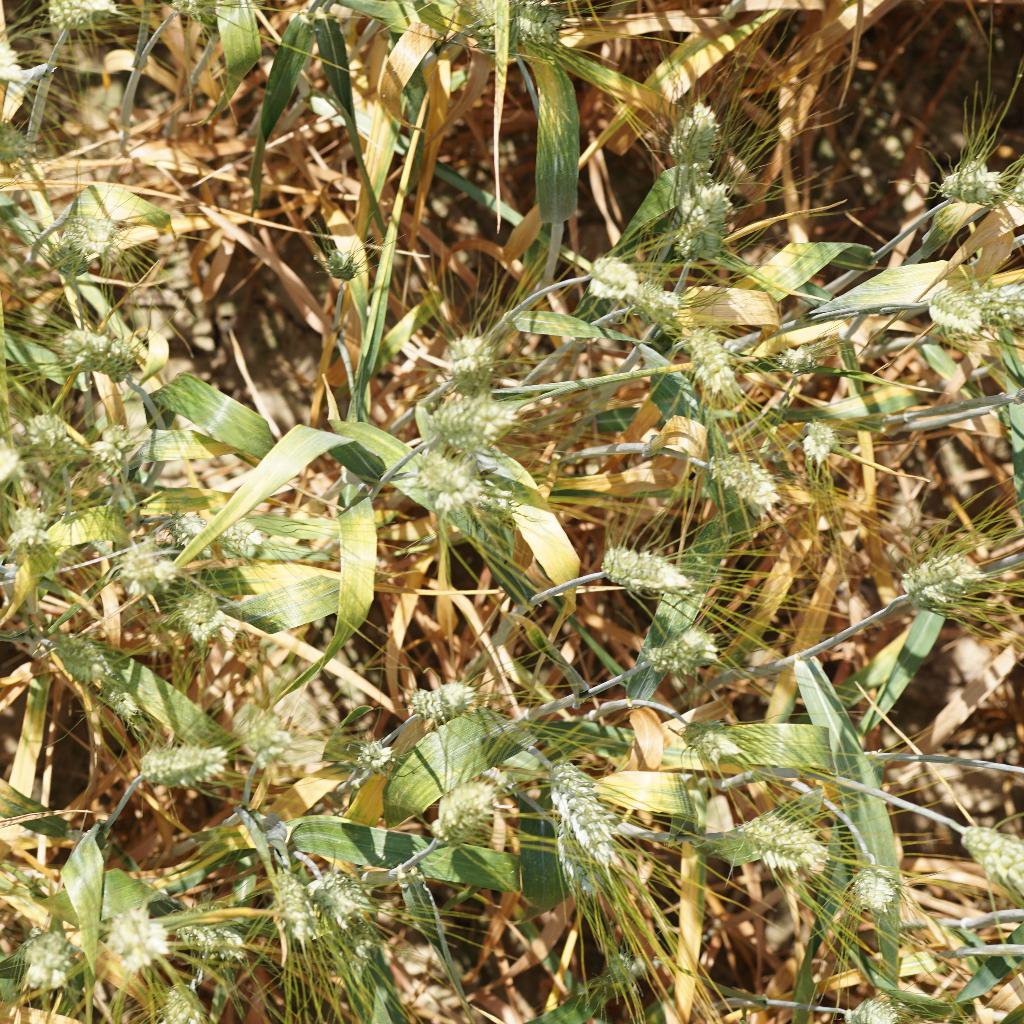
Country: France
Location: Gréoux
Wheat development stage: Filling